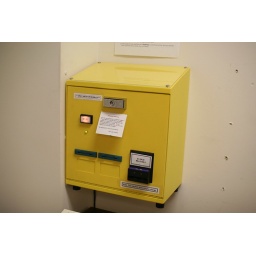
Copy card vending machine in USC Gould School of Law library interior no. 4313